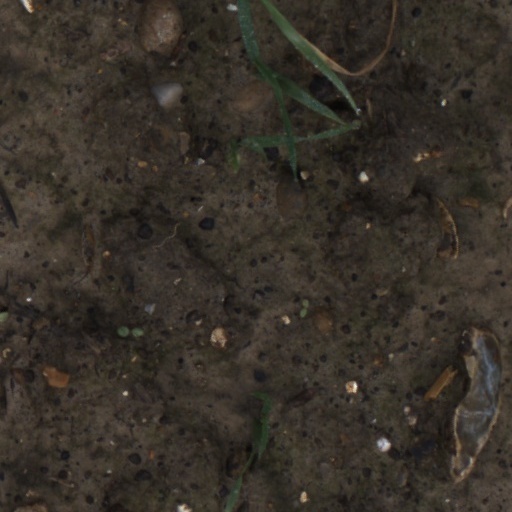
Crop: wheat